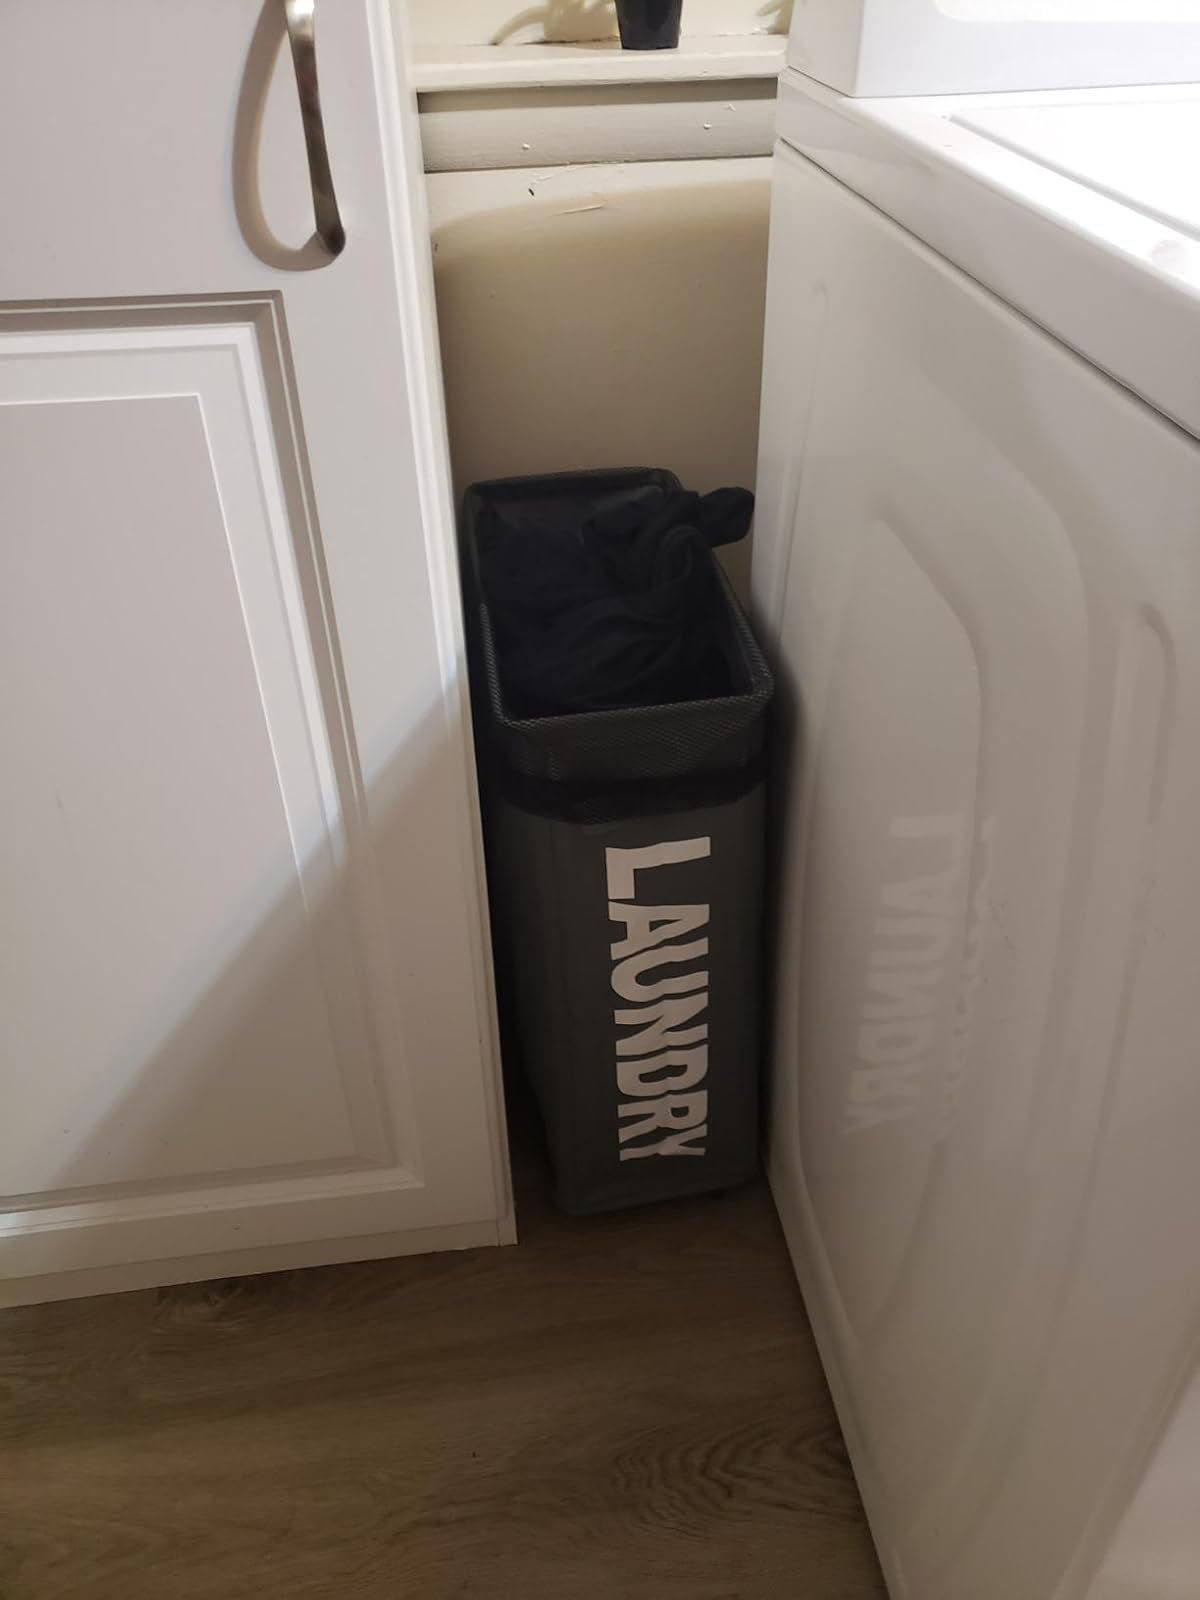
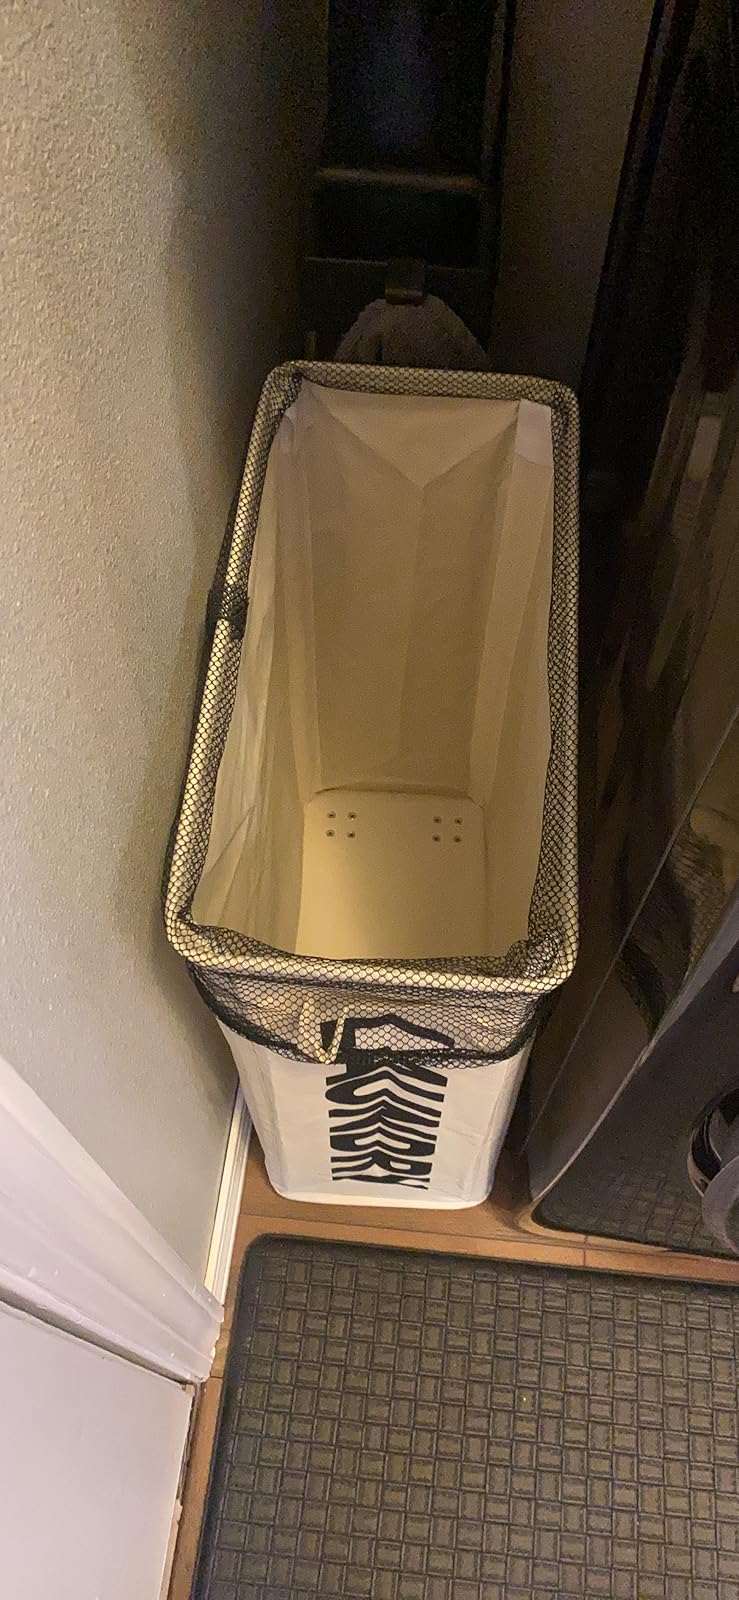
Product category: items_hamper
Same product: no